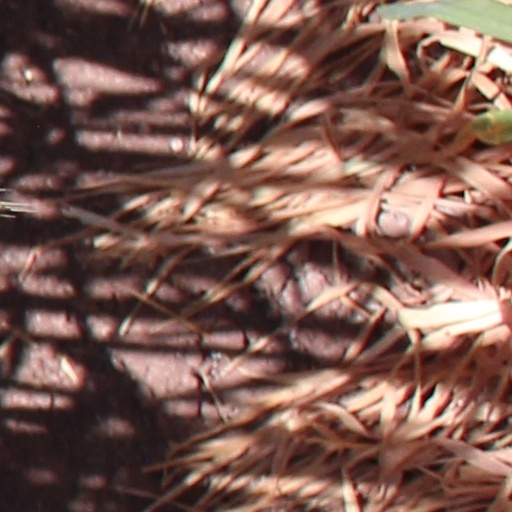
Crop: wheat